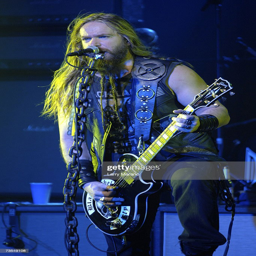
hard rock artist performs live .